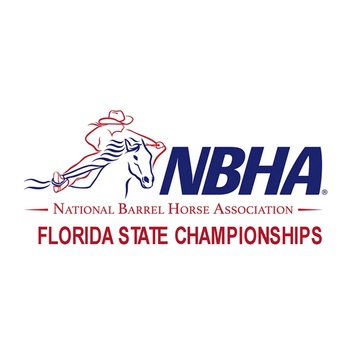
Order Video of Open Go 2 # 219 Cheyenne Johnson - Junie B Jones 16.304 No Time at NBHA Florida State Finals - Kissimmee FL Jun 2023
We will send you a link to the video for you to download to your device. You can then upload your videos to your favorite social media sites. You must download your video within 28 days before it is deleted from the storage cloud. If you prefer to have video sent via Facebook Messager, DVD, USB, or any other custom order such as commercial use, side by side or slow motion, or orders of more than 4 videos, message us and we can help you.
Brand: 3-2-1 Action Video
Category: Sporting Goods > Outdoor Recreation > Equestrian